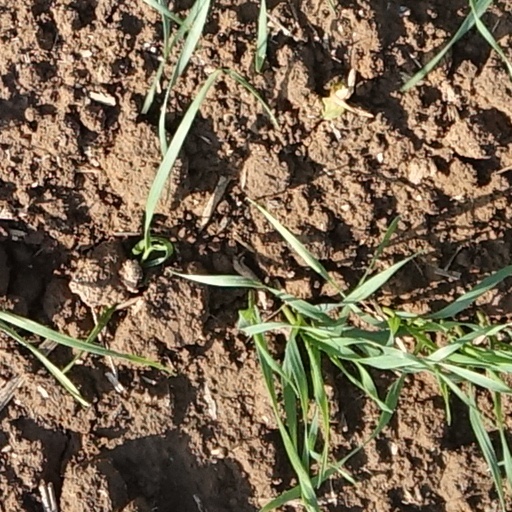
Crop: wheat